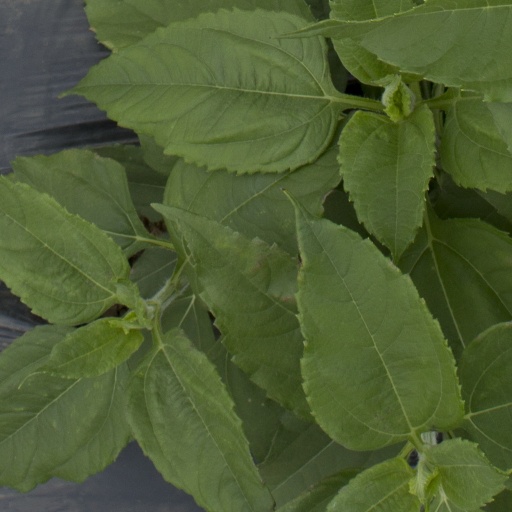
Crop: Jerusalem artichoke